Devin Booker

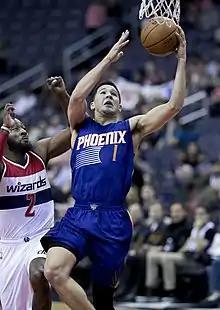
Booker in November 2016

During the offseason, Booker trained with head coach Earl Watson and former NBA player Baron Davis at UCLA, was invited to be on the select team that practices against Team USA in preparation for the Summer Olympics, and played two games for the Suns during the Las Vegas Summer League. With teammate Eric Bledsoe returning from injury in 2016–17, Booker was retained as the starting shooting guard while Brandon Knight was moved to the bench. Booker scored career highs of 38 points and 39 points on November 4 and 6.